Medusa (Leonardo)

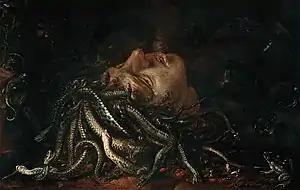
"Medusa's Head", a Flemish painter, ca. 1600, Uffizi Gallery

In 1782, Leonardo's biographer Luigi Lanzi, while making a search for his paintings in the Uffizi, discovered a depiction of Medusa's head which he erroneously attributed to Leonardo, based on Vasari's description of Leonardo's second version of the subject: